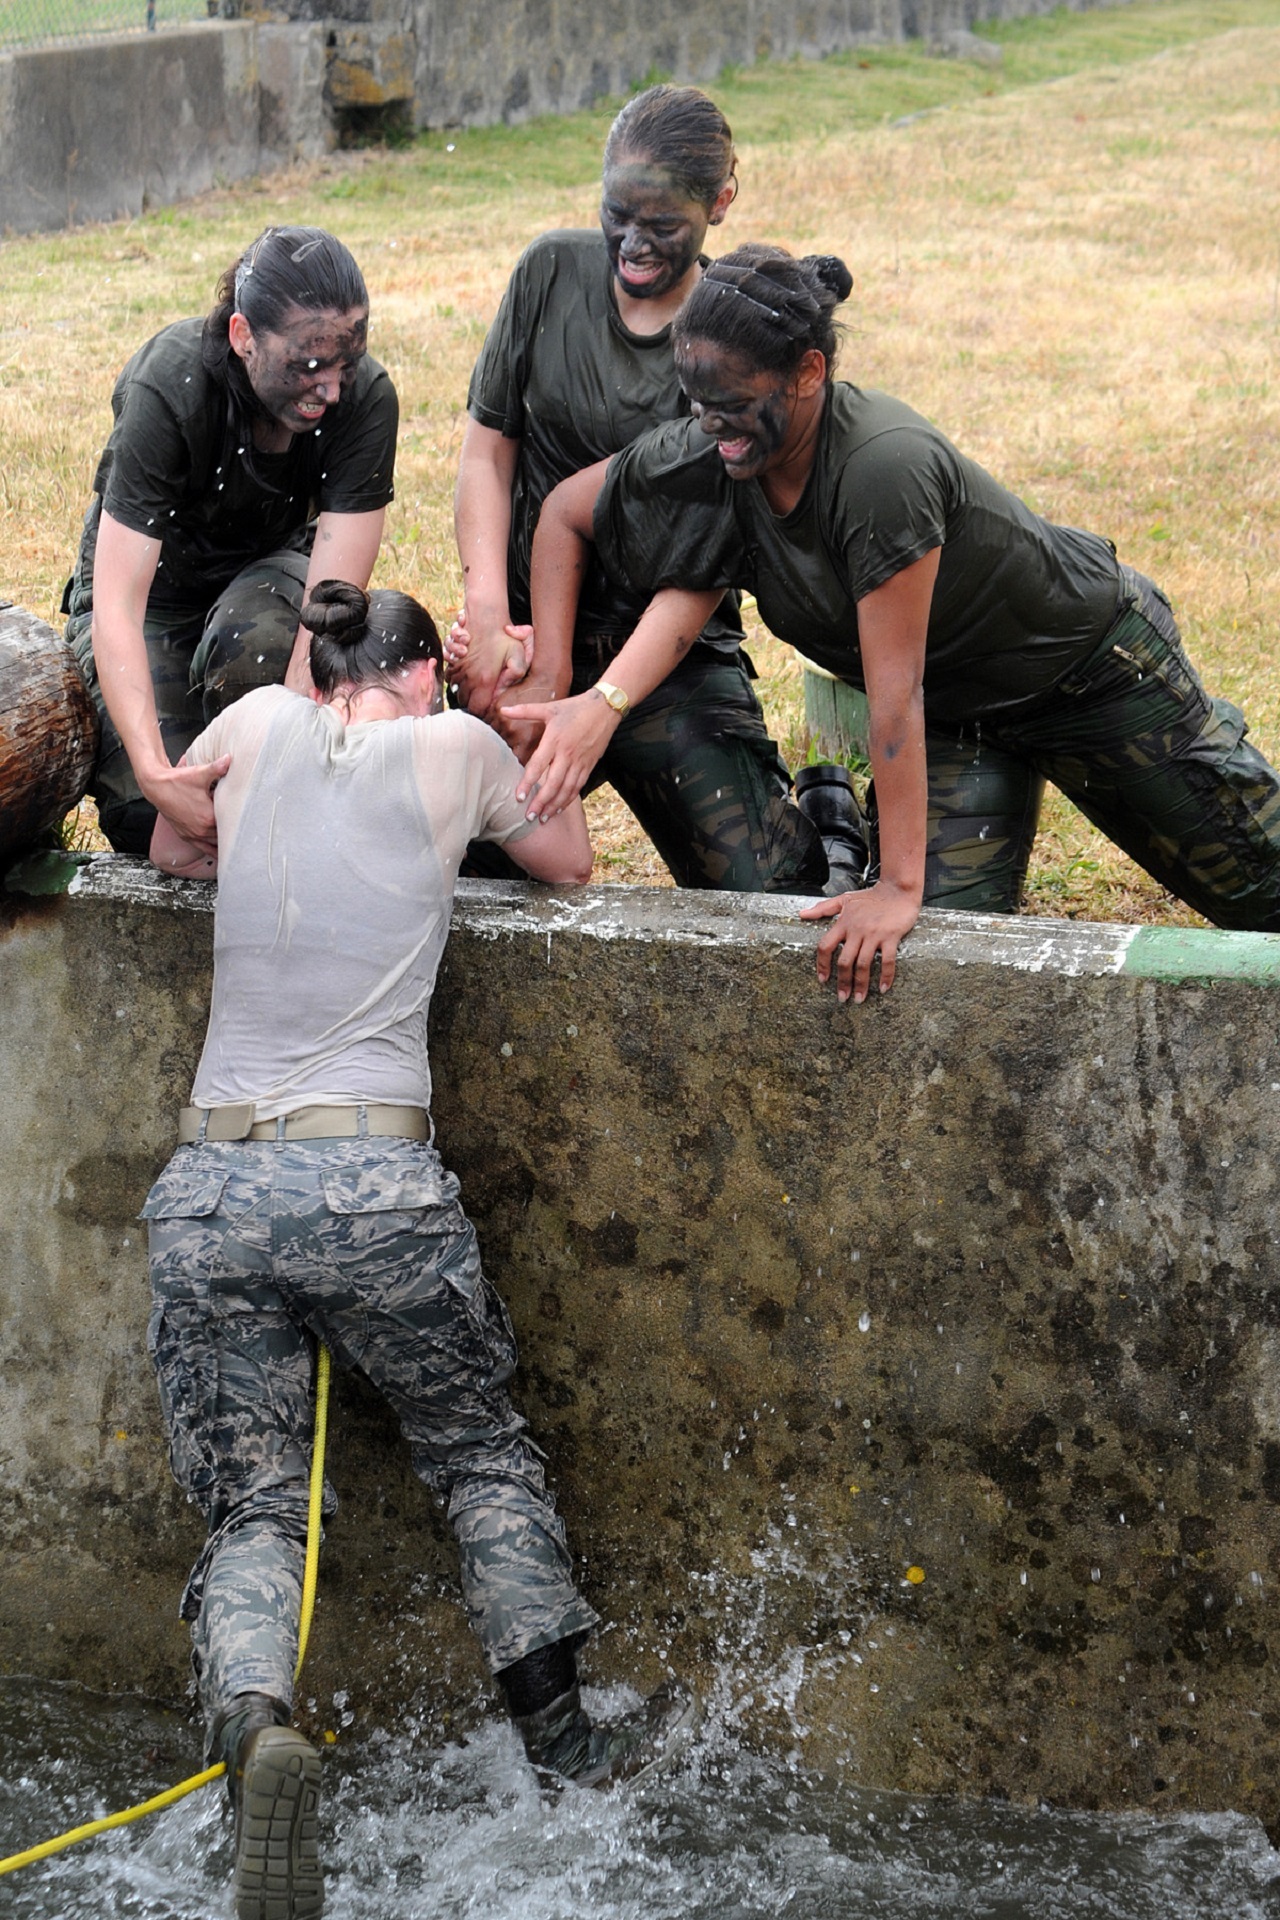
work, people, military, mud, training, exercise, together, fitness, mission, competition, team, women, females, teamwork, course, endurance, obstacle, unit